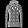
Label: Pullover